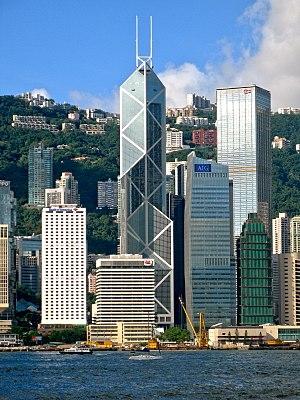
La tour de la Bank of China est un des plus reconnaissables gratte-ciel de Hong Kong, en Chine. Elle abrite le siège de la Bank of China. L’édifice se situe au 1 Garden Road, dans le district Central and Western de Hong Kong.